Japanese curry

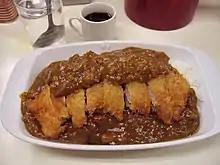
"Katsu" curry from in Jinbōchō, Tokyo

In 1968 (or 1969), Otsuka Foods Company became the first company in the world to commercialize a retort pouch food product. The product was a Japanese curry called "Bon Curry". Curry became a food that could be stored for long periods of time and, like instant noodles, could be eaten in three minutes with boiling water. Since detailed technical information on the retort pouch, which was a military technology, was not publicly available, Otsuka Foods Company developed it in cooperation with a Group company that developed intravenous drugs using high-temperature sterilization technology.